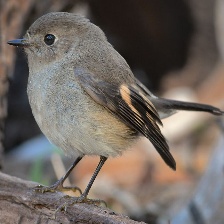
Species: PINK ROBIN
Scientific name: PETROICA RODINOGASTER
ImageNet parent category: robin